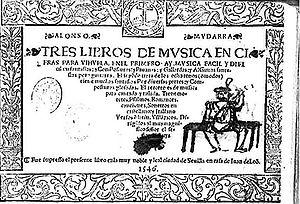
Une diferencia est une composition instrumentale espagnole du XVIᵉ siècle, généralement pour orgue, luth ou vihuela en forme de variations, souvent très ornées et travaillées, sur un thème grégorien ou une mélodie populaire. Le terme glosa, utilisé par Diego Ortiz ou Cabezón est un synonyme, de même que maneras chez Alonso Mudarra.
Alonso Mudarra est un vihueliste, guitariste et compositeur espagnol. Il est l'un des premiers compositeurs à publier des œuvres pour guitare.